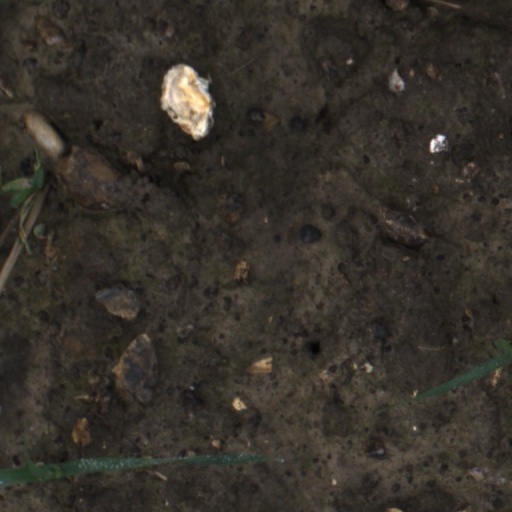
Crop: wheat